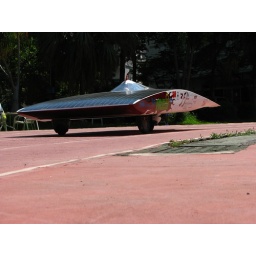
Borealis 3 does laps around the running track behind the building that the pits are in at KUAS.